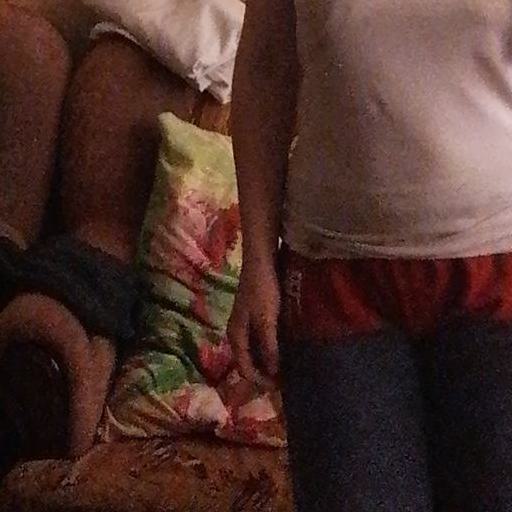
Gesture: no_gesture